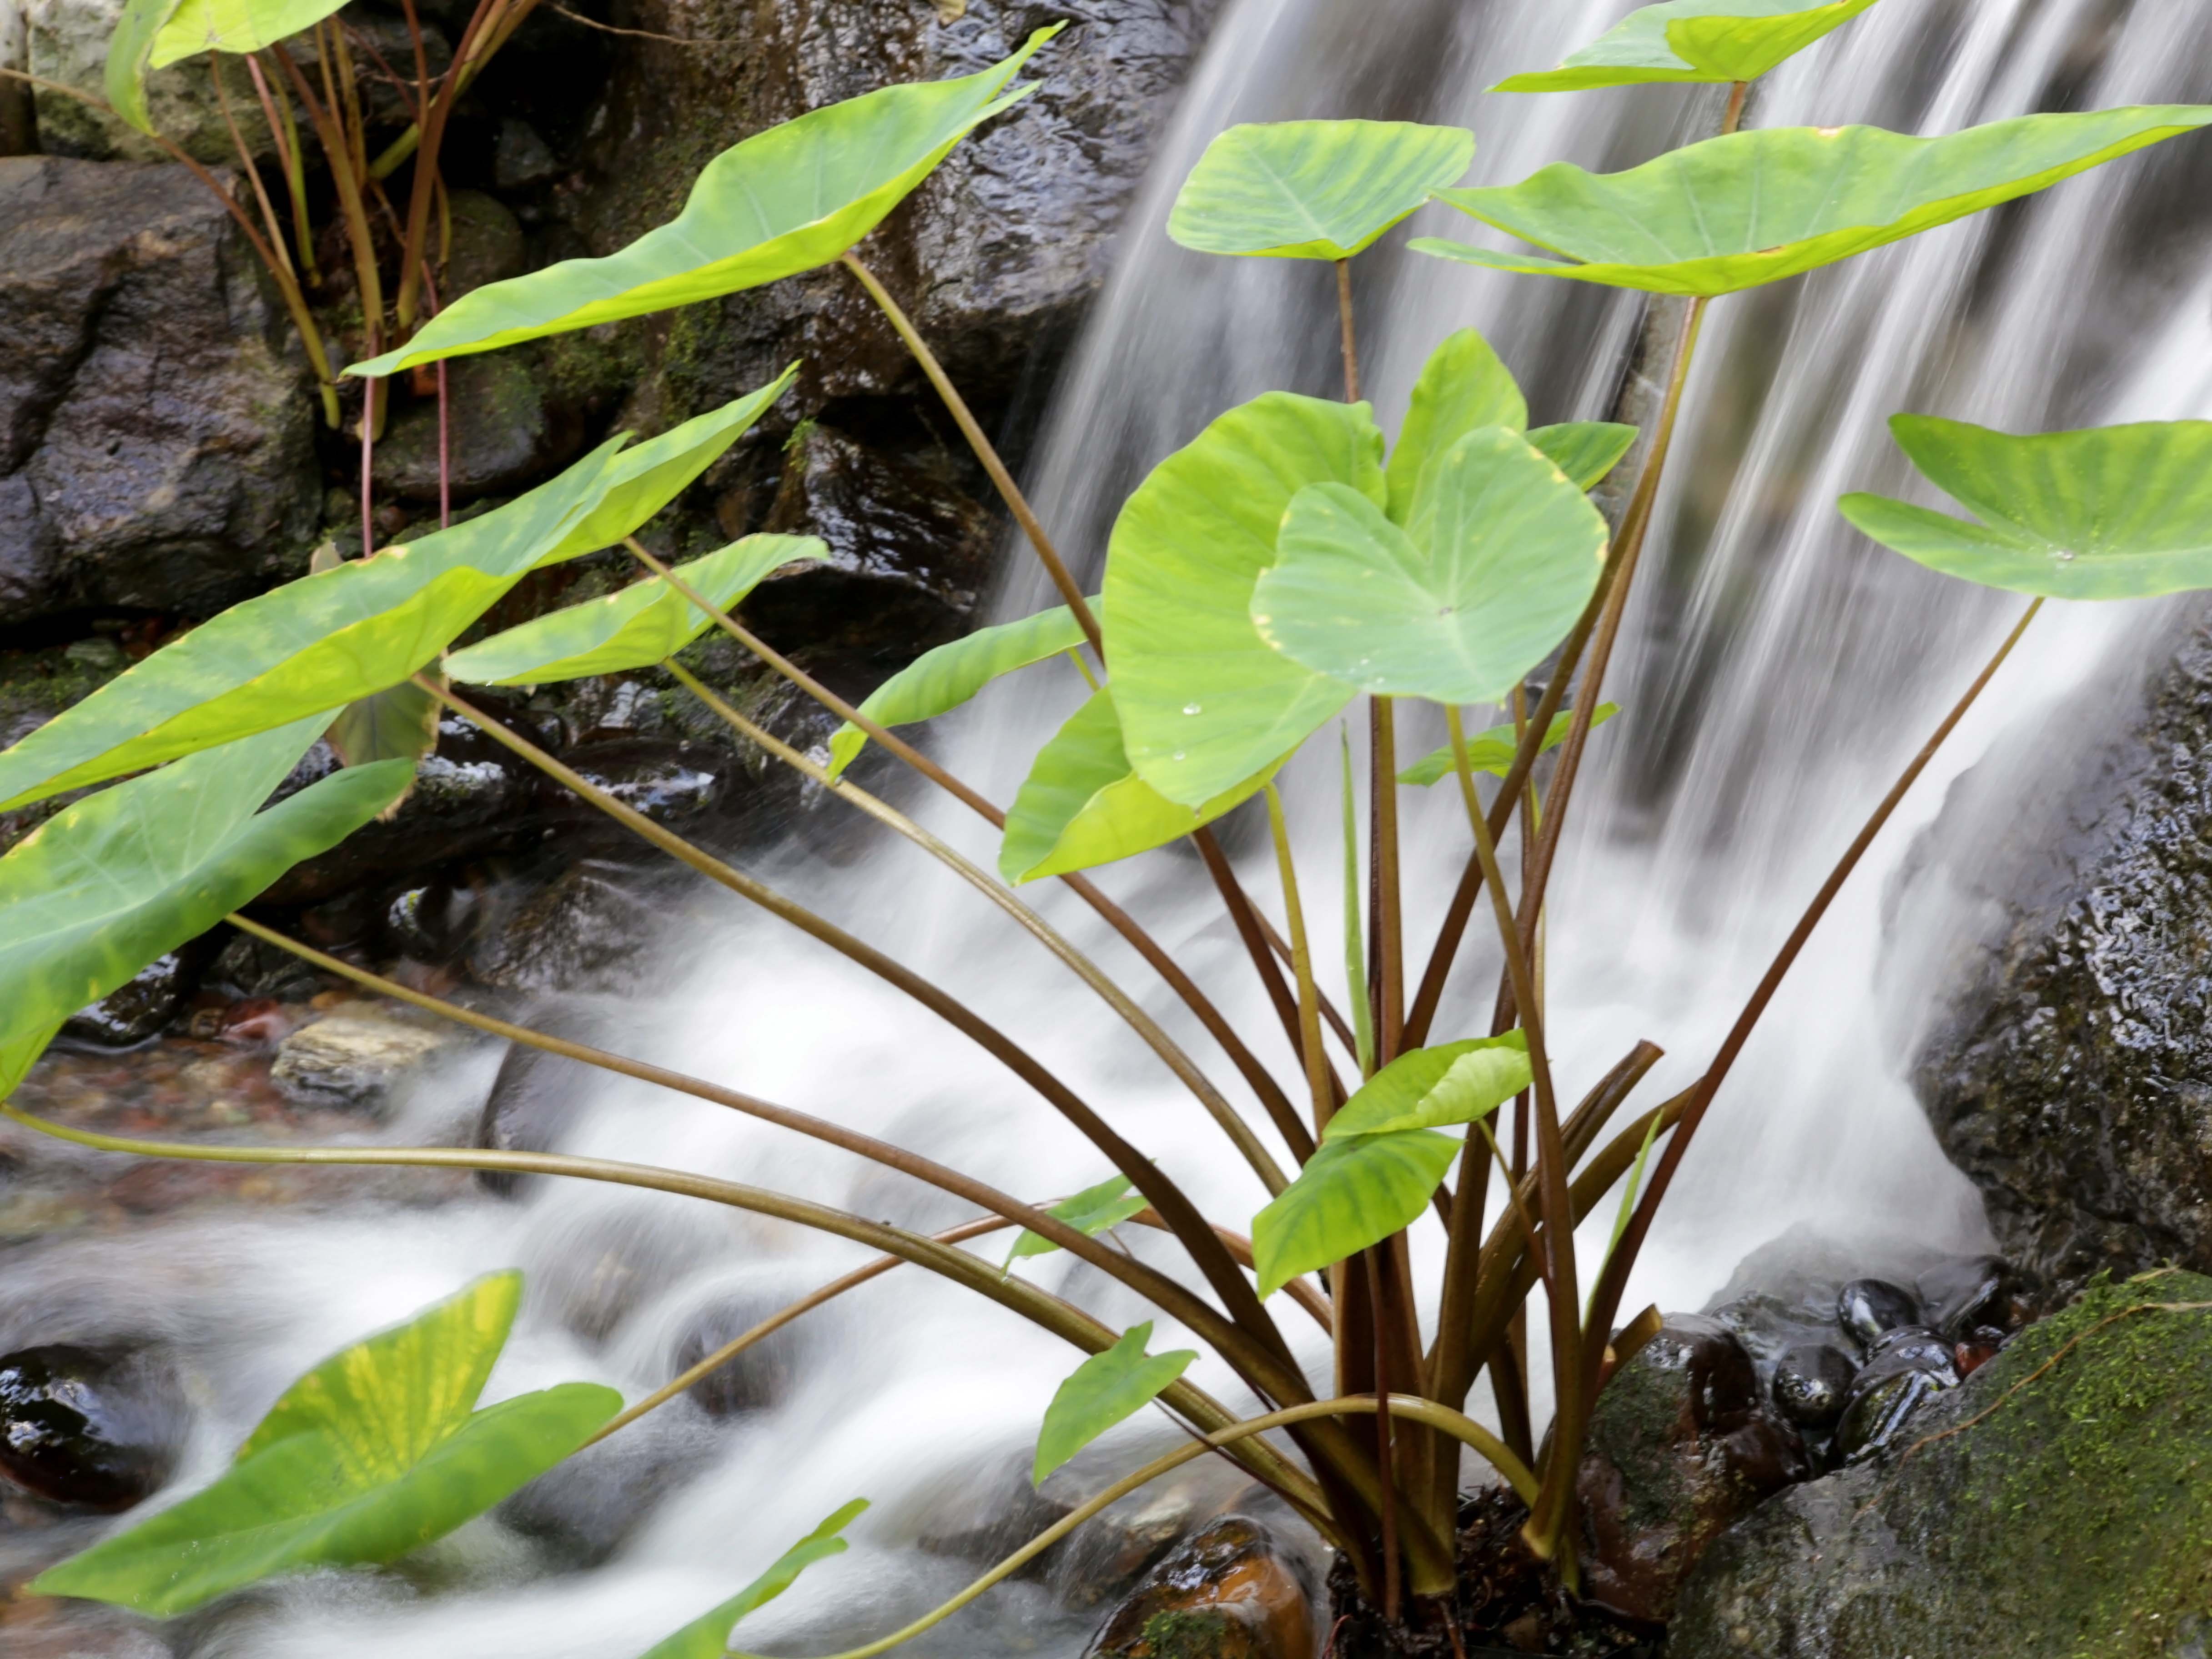
landscape, nature, waterfall, plant, leaf, flower, spring, green, flow, flowing, botany, flora, fauna, aquarium, flowering plant, land plant